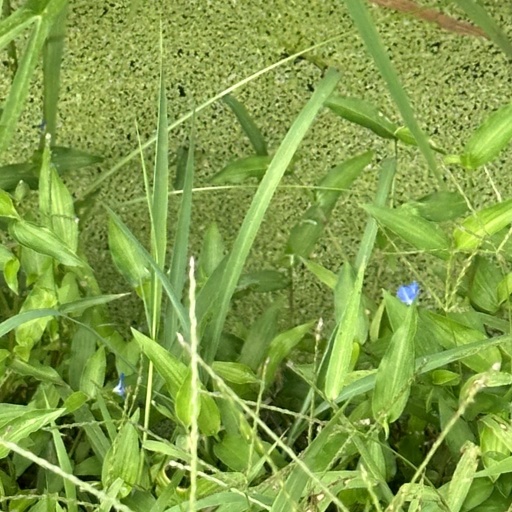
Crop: rice